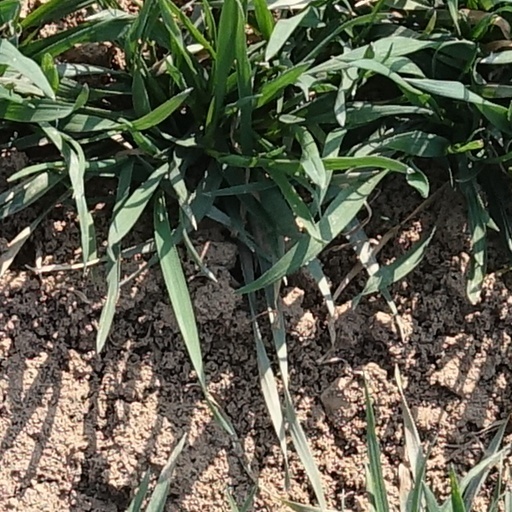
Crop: wheat